Weapon

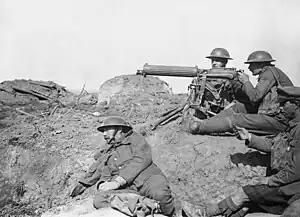
The Vickers was the successor to the Maxim gun and remained in British military service for 79 consecutive years.

An important feature of industrial age warfare was technological escalation – innovations were rapidly matched through replication or countered by another innovation.